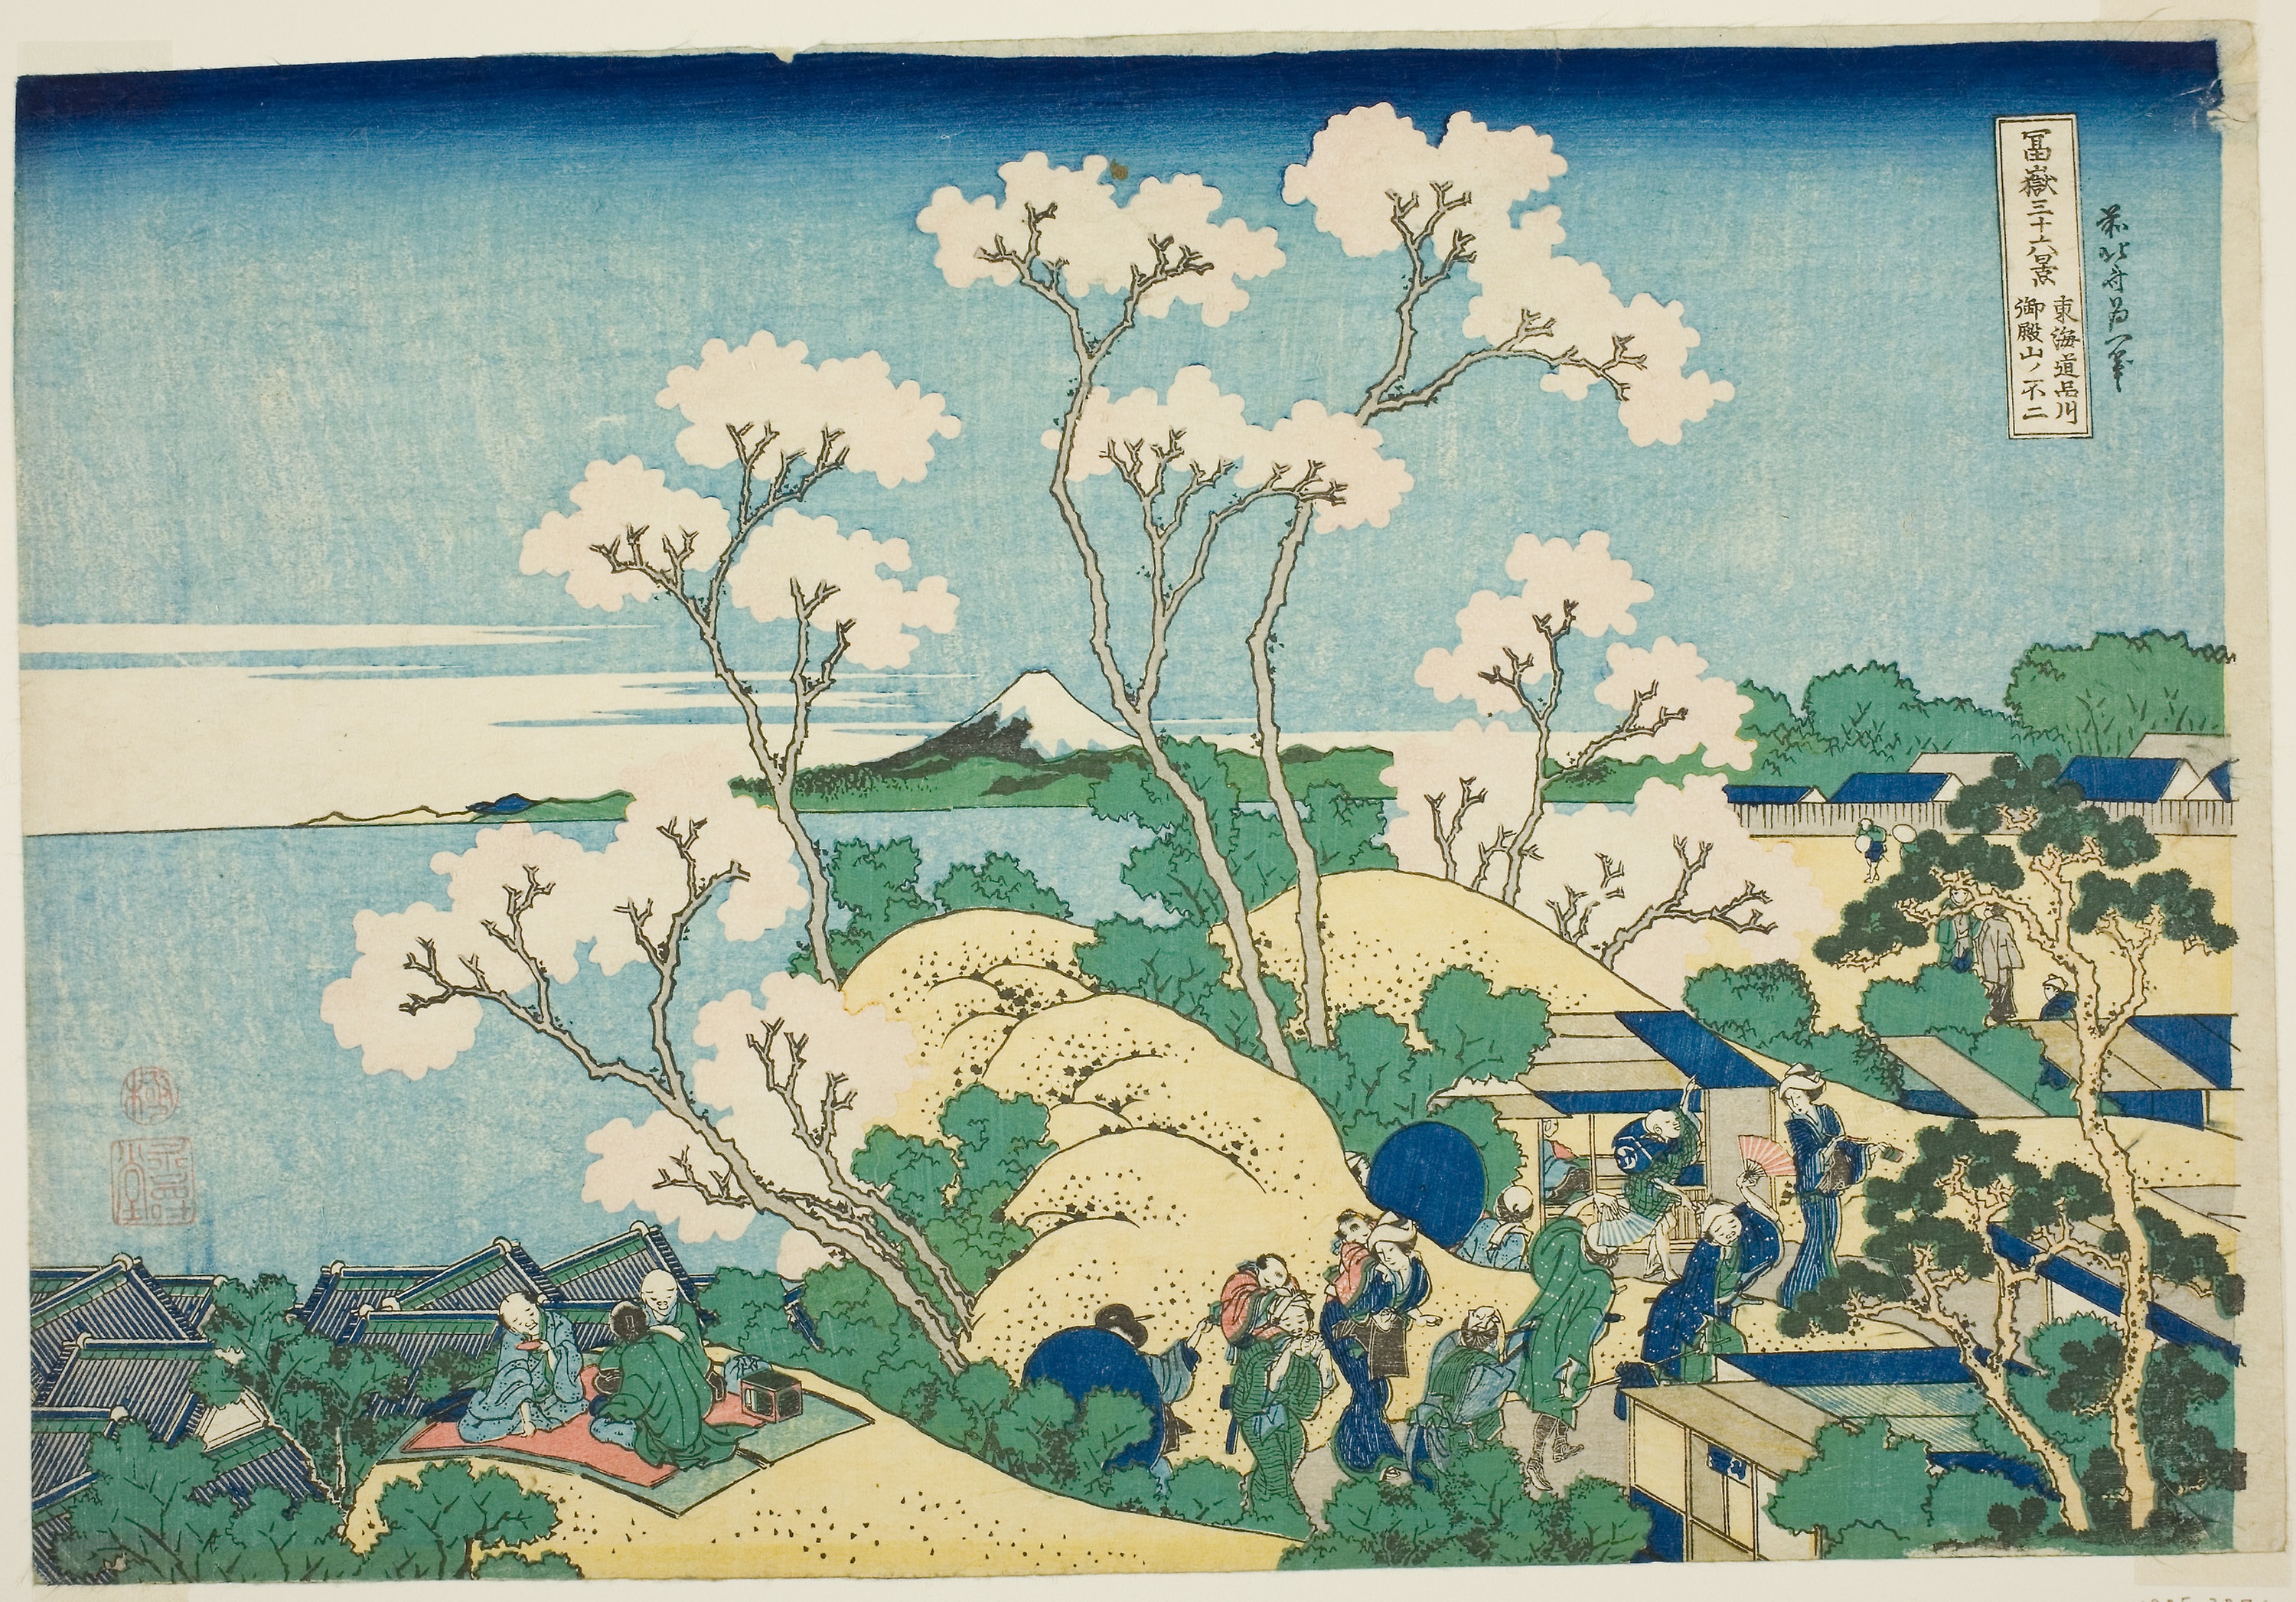
green, flower, art, painting, tree, plant, artwork, illustration, tapestry